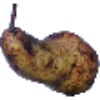
Label: pear_abate